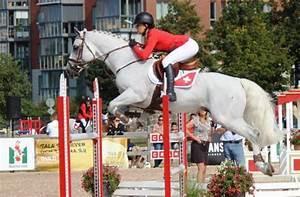
horse